Garra, Balaghat

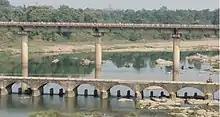
Wainganga river bridge in Garra, Balaghat

Garra is a village in Balaghat District of India, with a population of 4,097 (as of 2011 census).